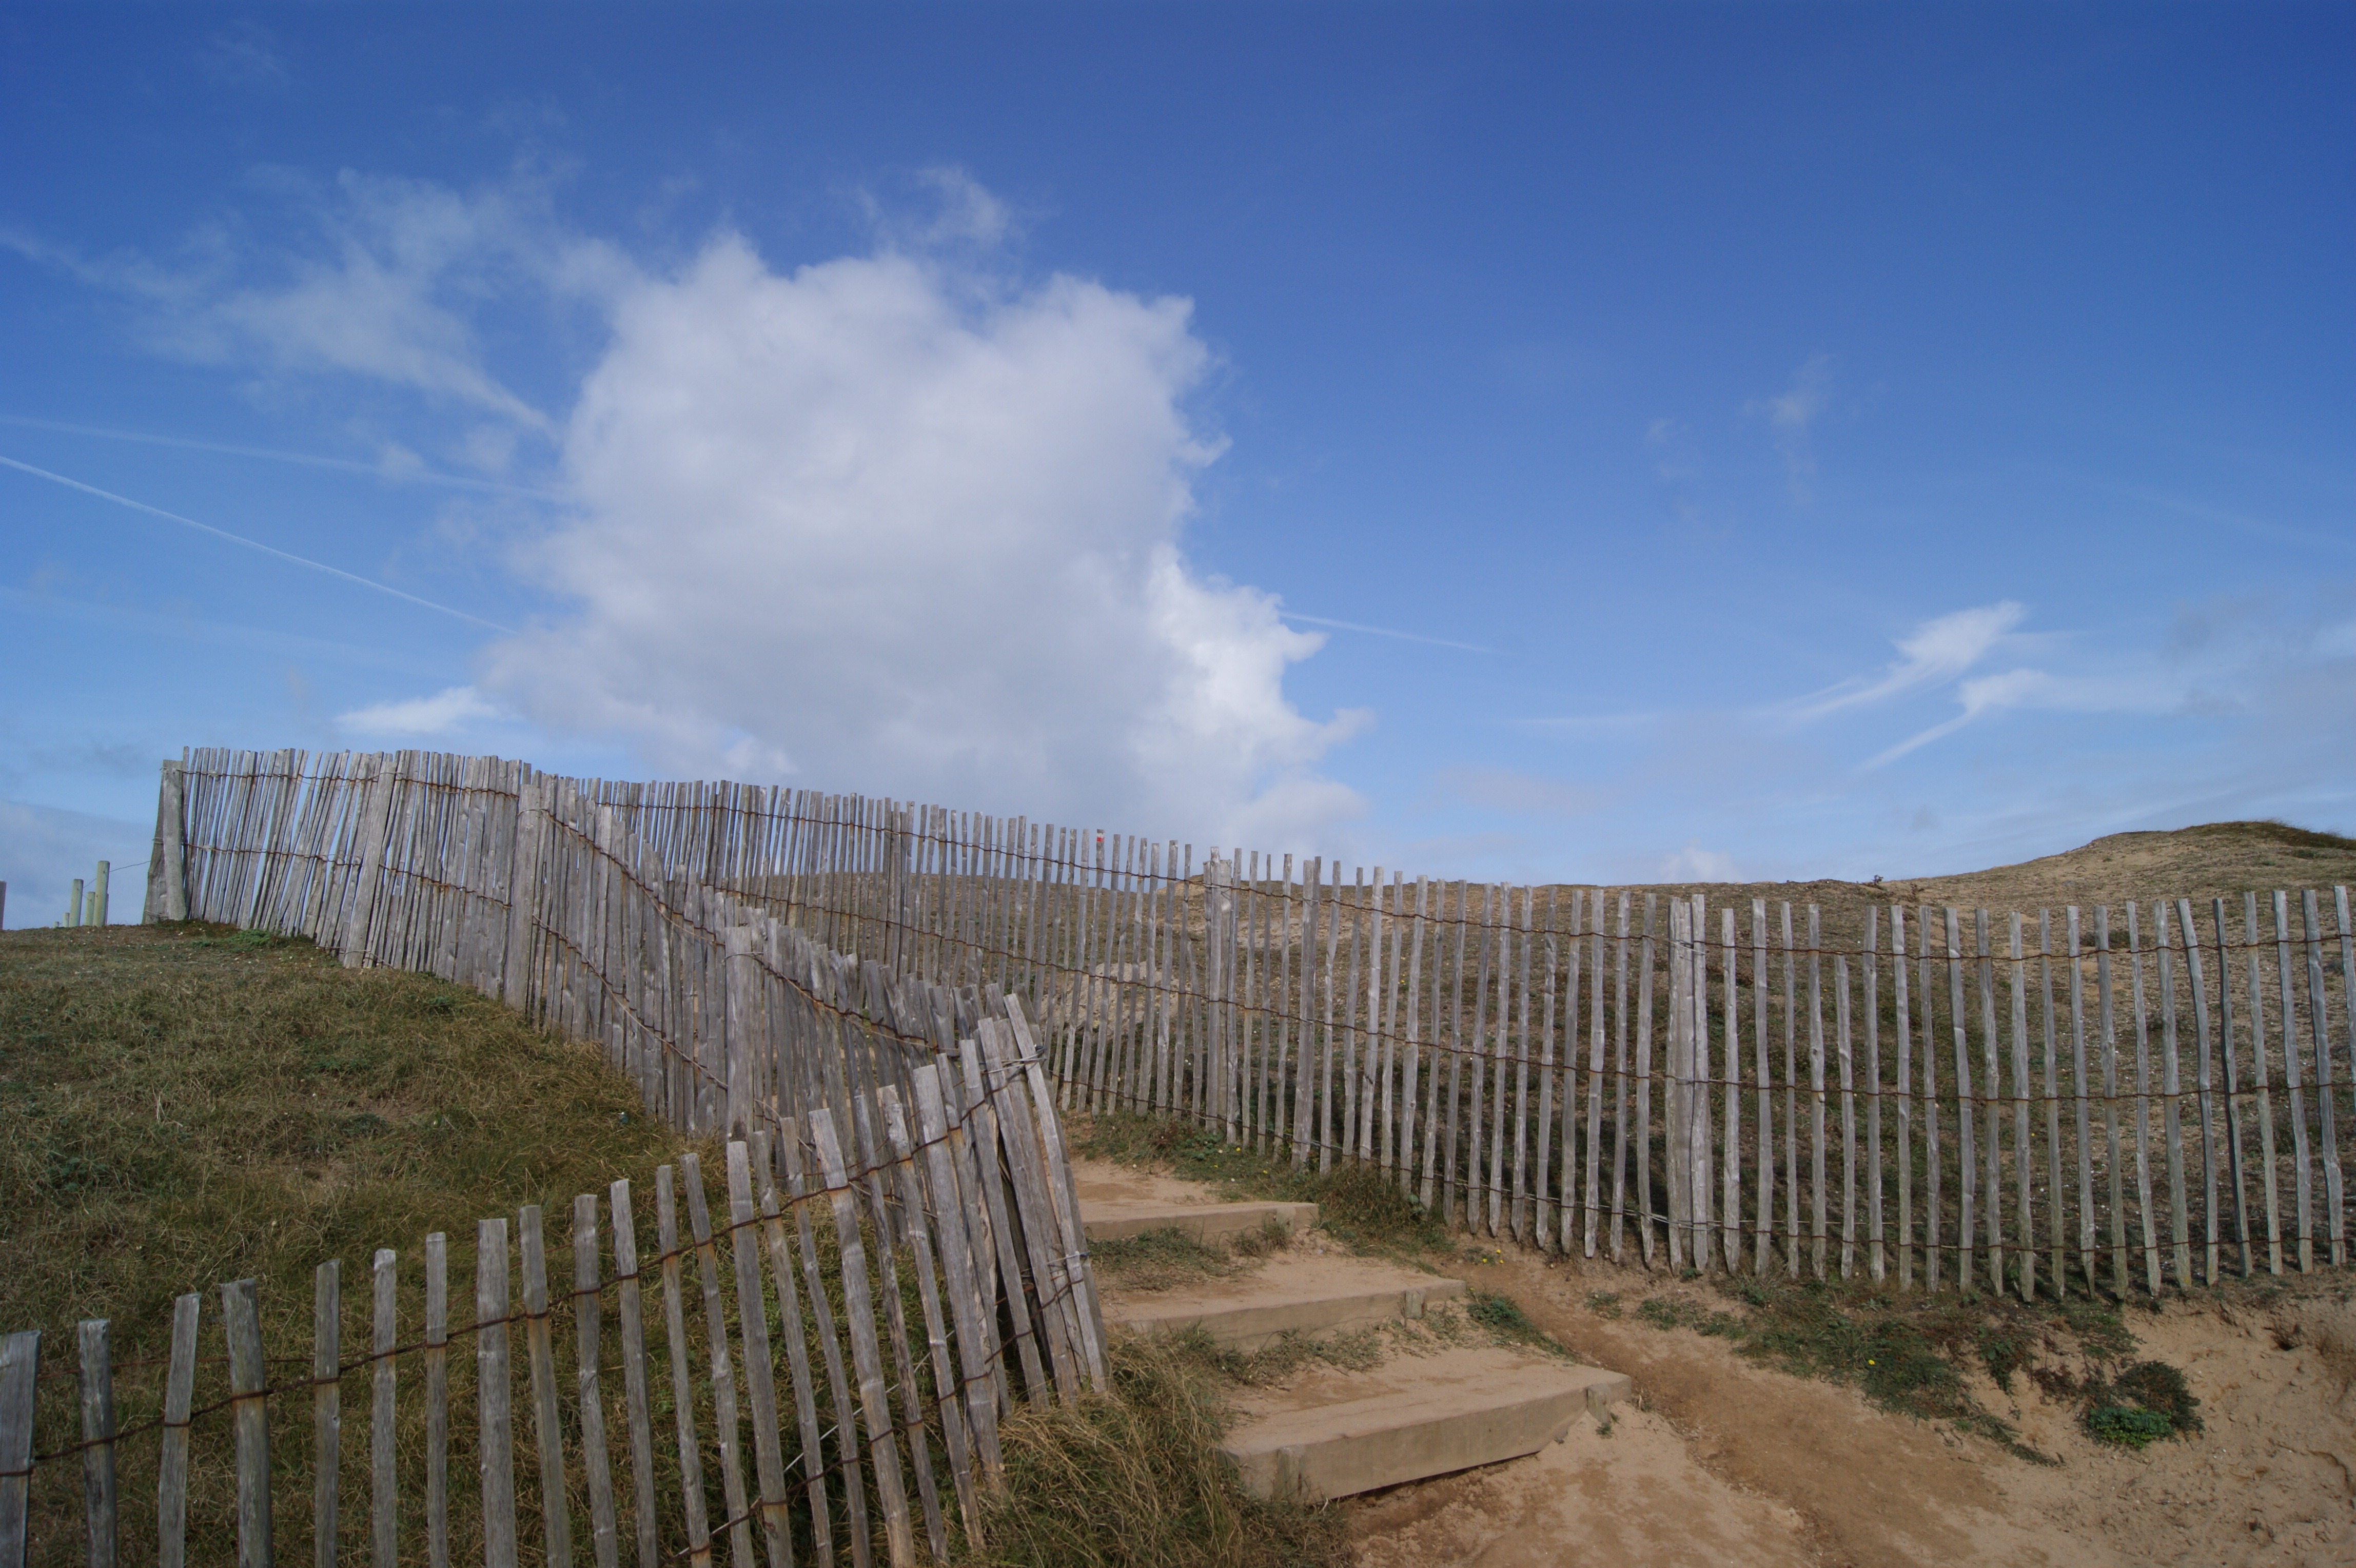
beach, sea, sand, horizon, fence, sun, home, wall, weather, terrain, clouds, ruins, wide, brittany, outdoor structure